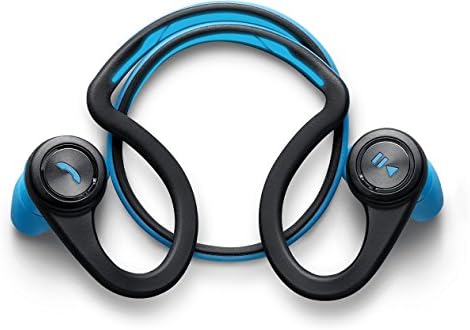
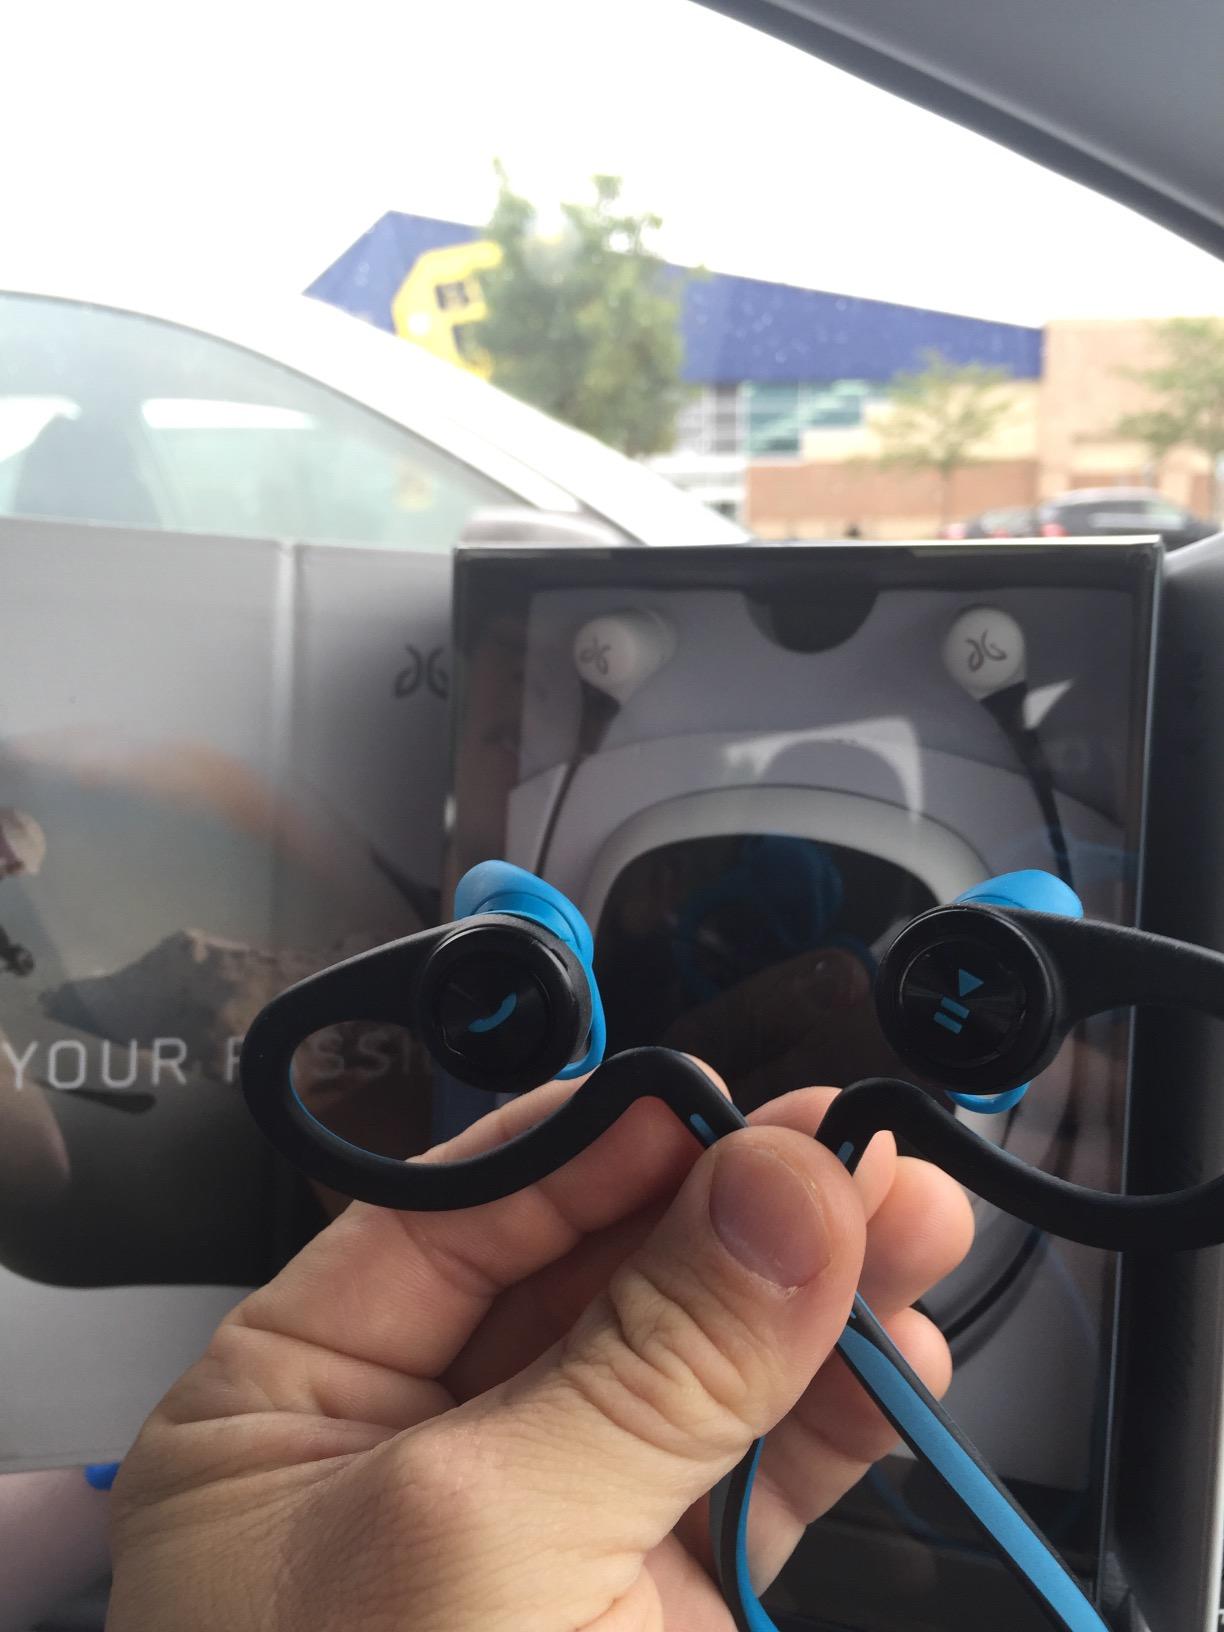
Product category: headphones
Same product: yes